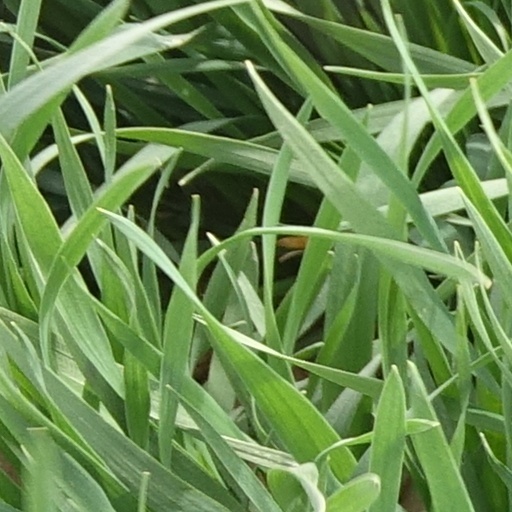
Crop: wheat